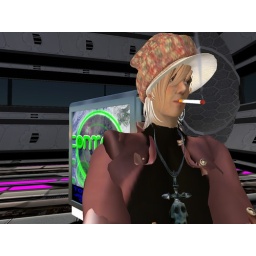
DJ Shusaku hangs by the Contact sign at the video promo party.